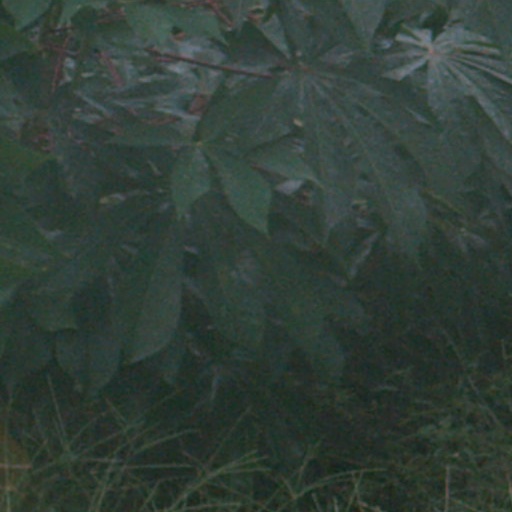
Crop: cassava